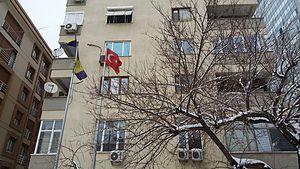
Cette liste comprend les représentations diplomatiques de la Bosnie-Herzégovine, à l'exclusion des consulats honoraires.